Instituto Nacional General José Miguel Carrera

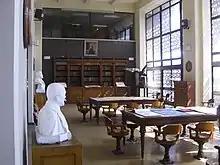
The Instituto Nacional's library

Instituto Nacional General José Miguel Carrera, often shortened to Instituto Nacional (National Institute), is a public middle and high school in downtown Santiago, Chile which teaches 4.400 students between 7th and 12th grade. 170 teachers are employed.